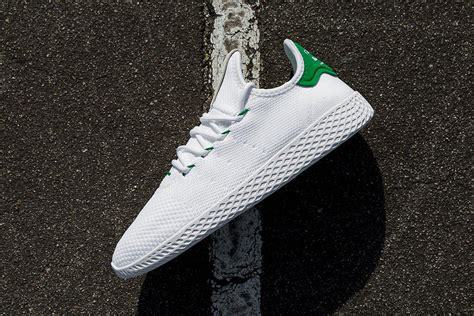
Brand: Adidas
Model: Pharrell Williams Tennis HU